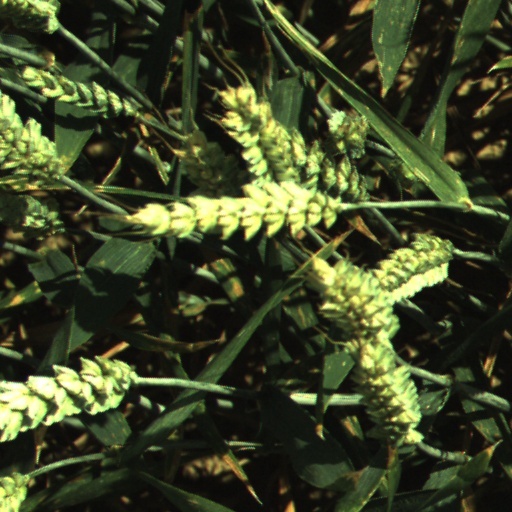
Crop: wheat